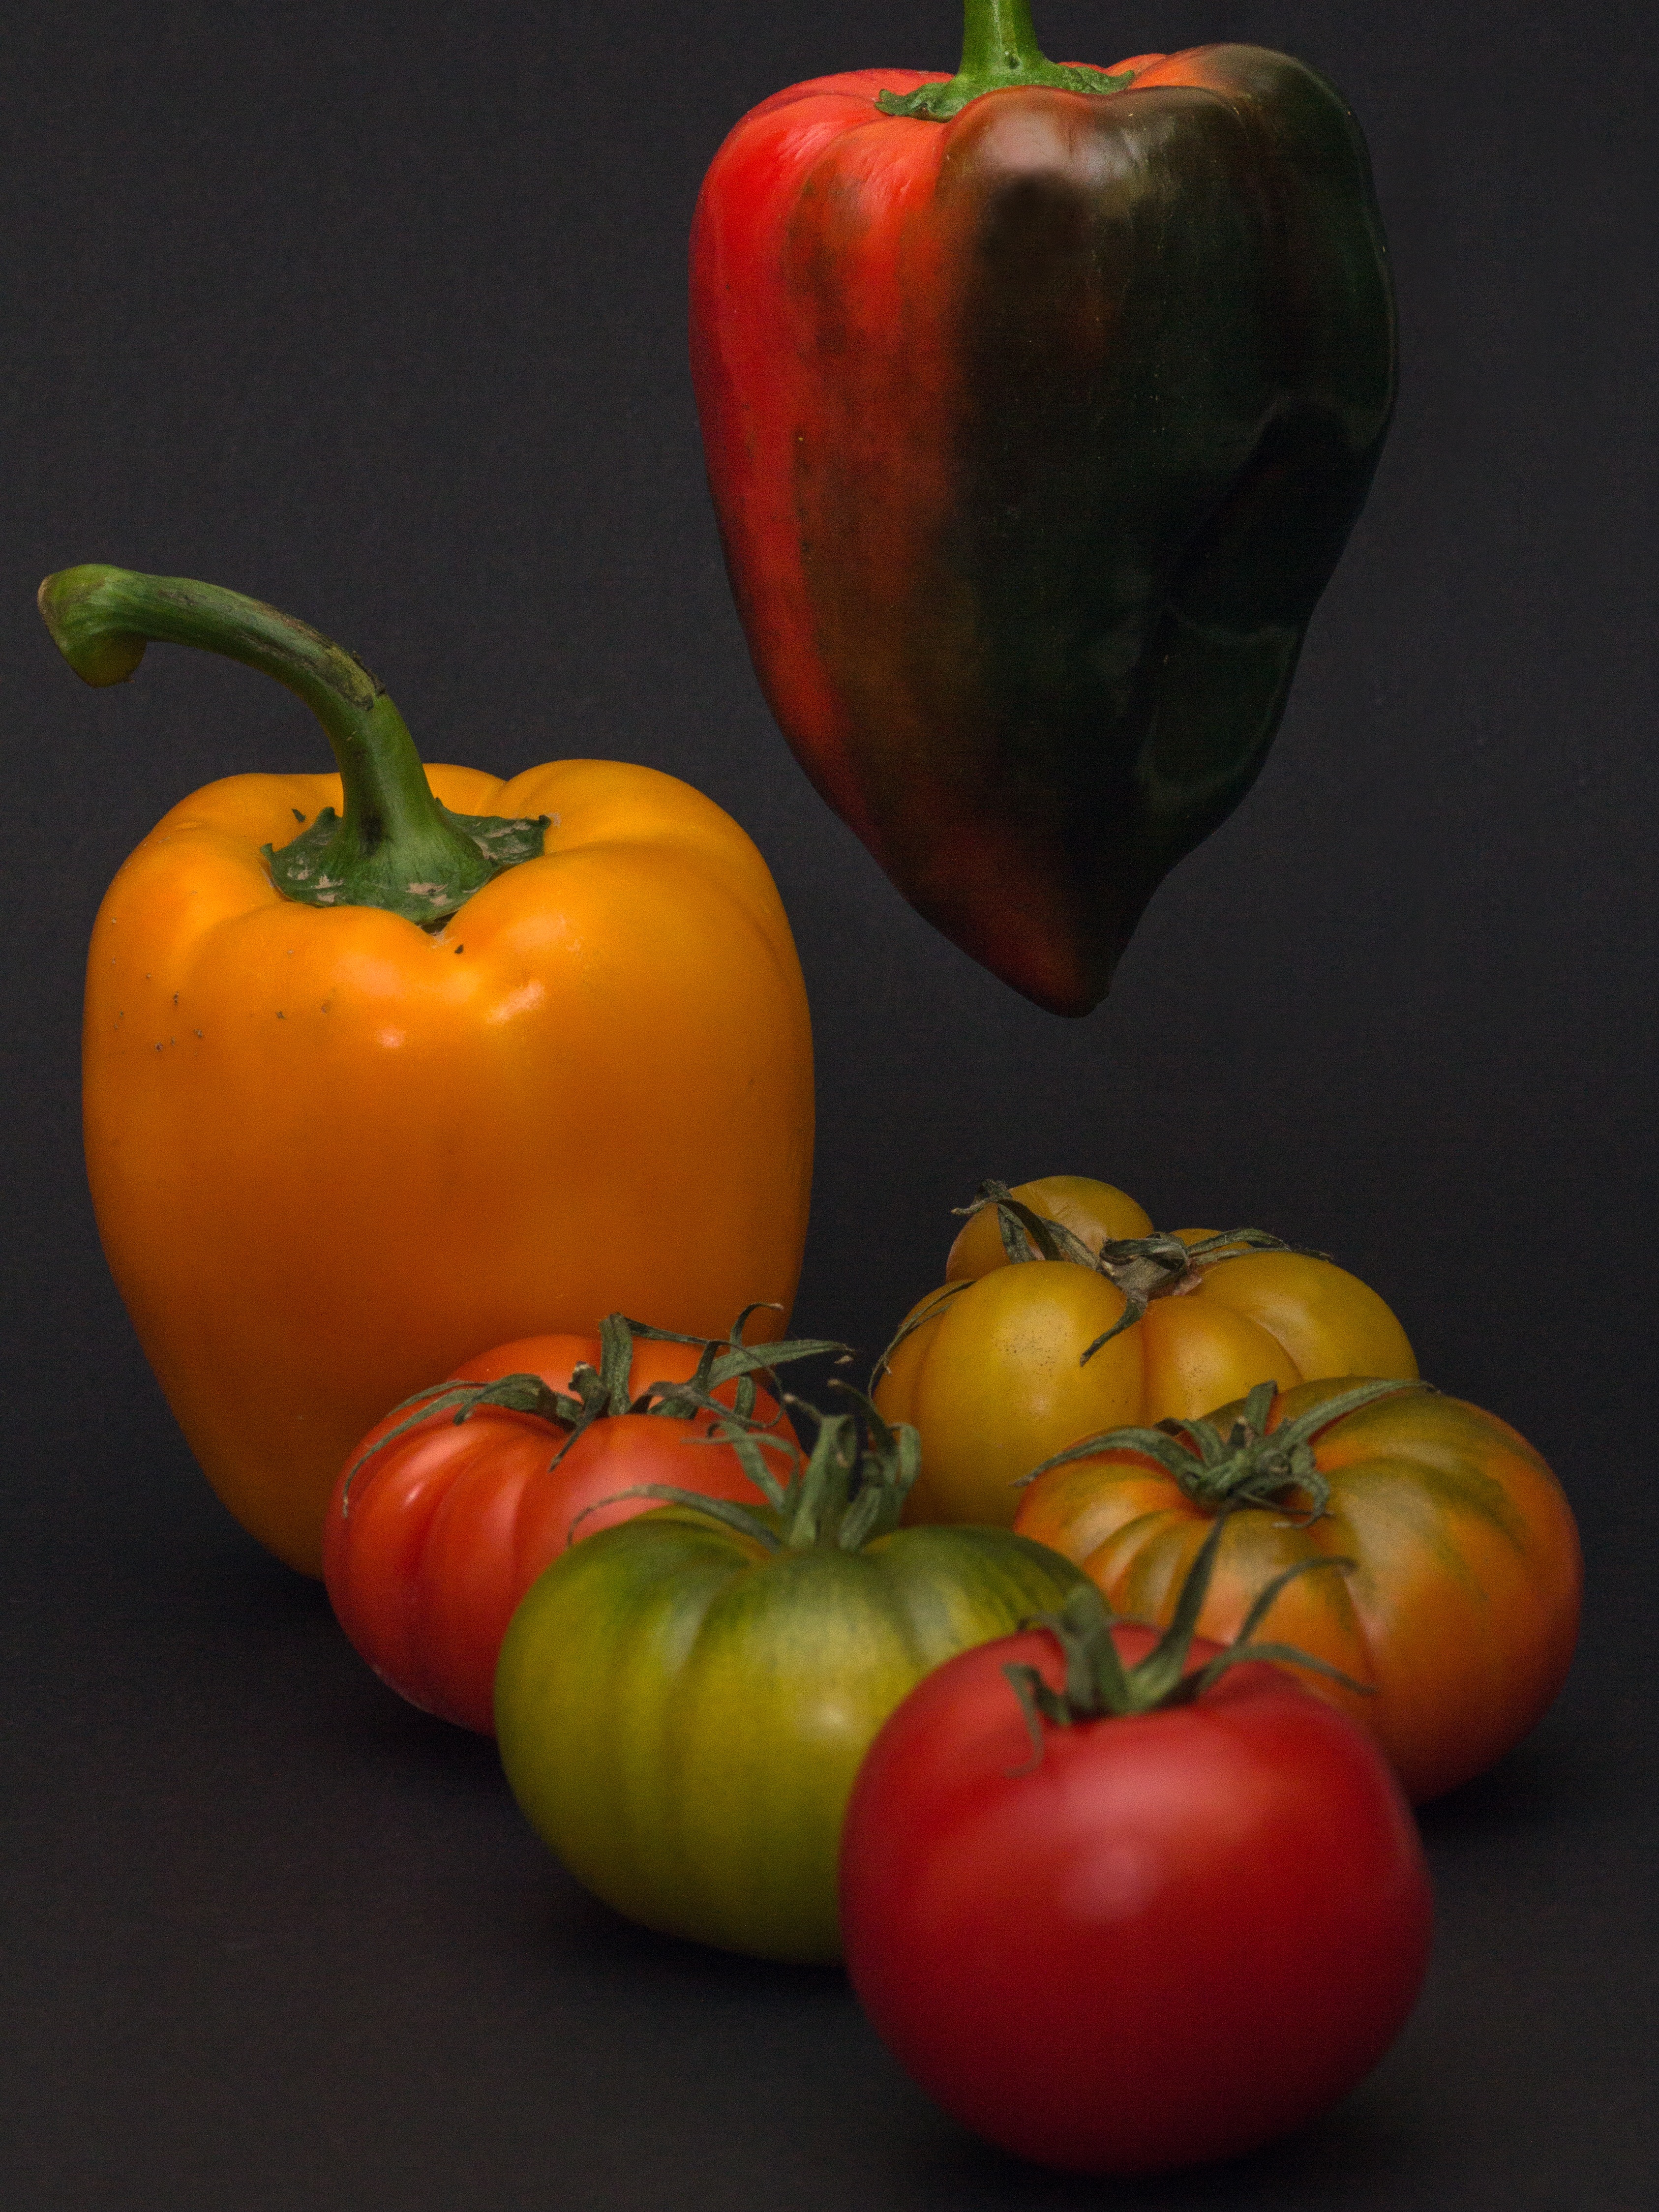
plant, fruit, food, produce, vegetable, macro, still life, painting, tomato, vegetables, tomatoes, paprika, datailaufnahme, flowering plant, still life photography, land plant, potato and tomato genus